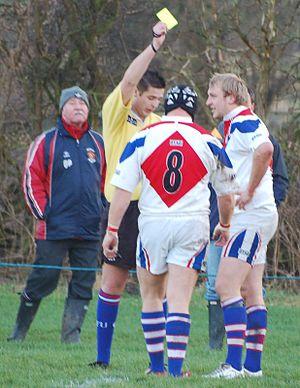
Un arbitre sportif est une personne chargée de la direction du déroulement d'une épreuve sportive et du respect des règlements établis par les instances organisatrices. Elle se doit d'être impartiale et est investie d'une autorité par sa fédération de rattachement.